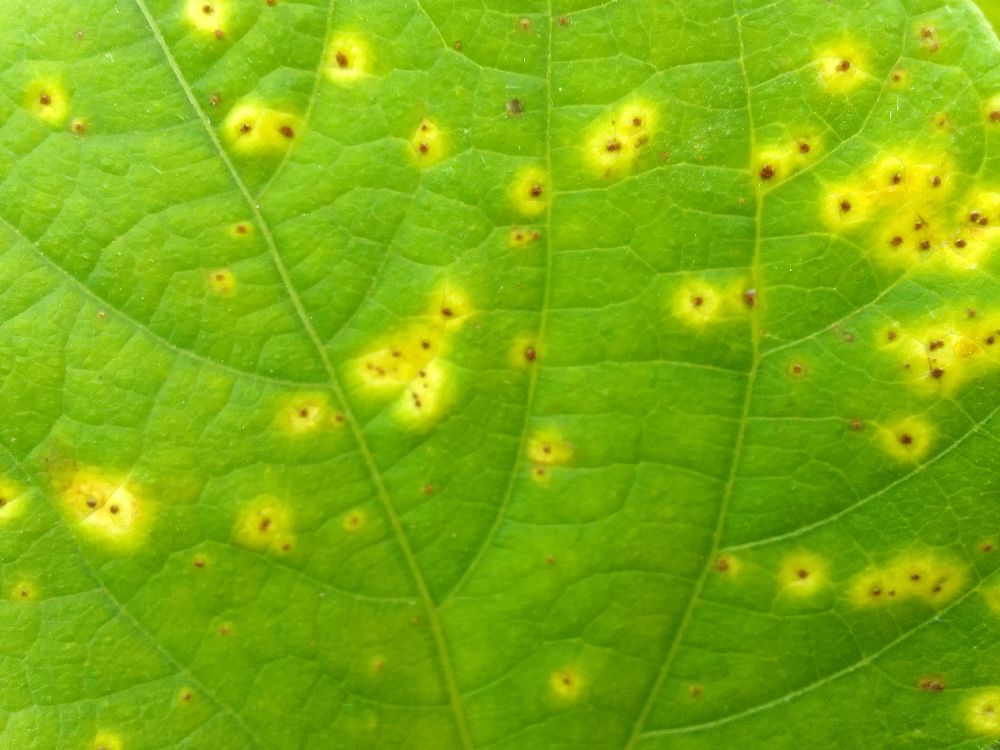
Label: rust